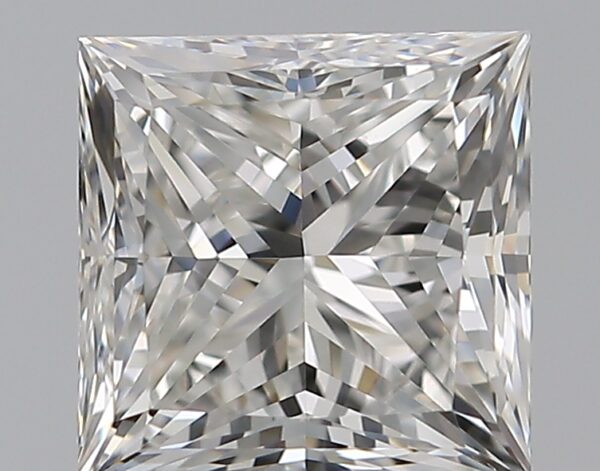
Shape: princess
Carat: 0.72
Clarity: VS1
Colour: G
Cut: EX
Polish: EX
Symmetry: VG
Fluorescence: N
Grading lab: GIA
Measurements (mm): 4.86 x 4.85 x 3.5